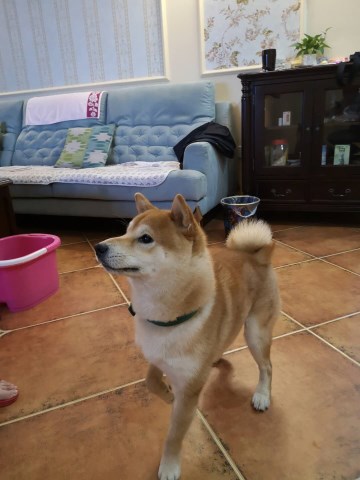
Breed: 1043-n000001-Shiba_Dog